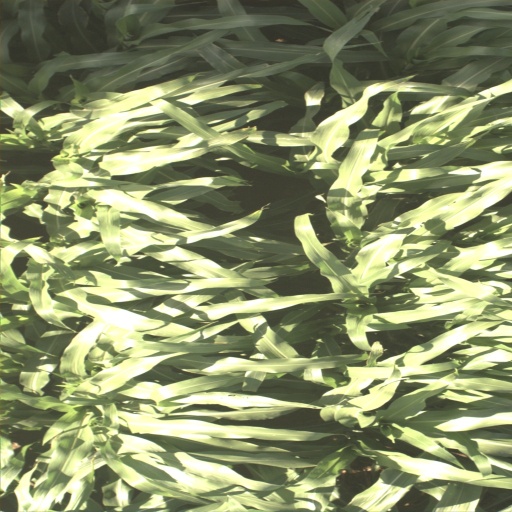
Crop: sorghum